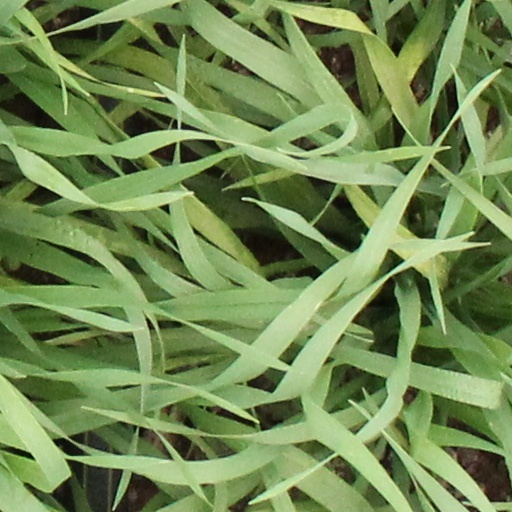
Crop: wheat